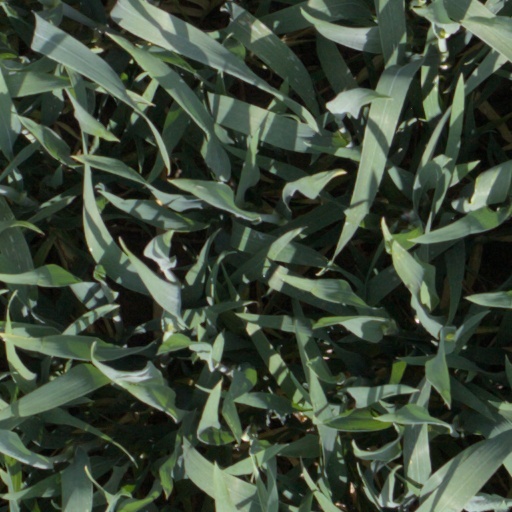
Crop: wheat